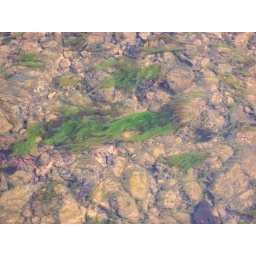
The water in the caney fork is so crystal clear for most of it. It's wonderful.